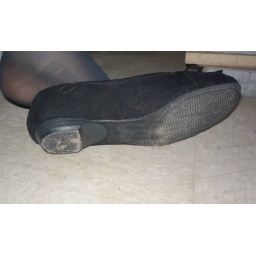
Wet an other pair of black suede shoes in rain storm, late night.